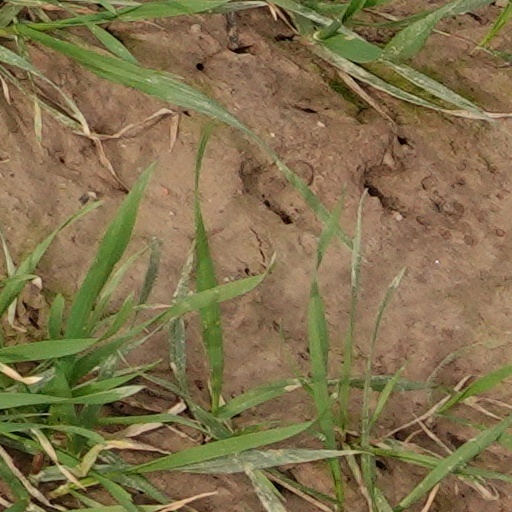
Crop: wheat